Kyle Naughton

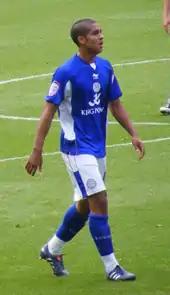
Naughton playing for Leicester City in 2011

Despite major interest from Everton, Naughton signed for Tottenham Hotspur in July 2009 along with fellow Sheffield United player Kyle Walker for a combined fee of £9 million. He made his Spurs non-competitive debut against Barcelona in the 2009 Wembley Cup which ended in a 1–1 draw. He came on as a substitute in the 94th minute in the match against West Ham United, which was the club's third match in the 2009–10 season to mark his debut in the Premier League. Naughton then signed a six-month loan deal with Middlesbrough on 1 February 2010. He made his debut in the 1–1 draw against Ipswich Town.